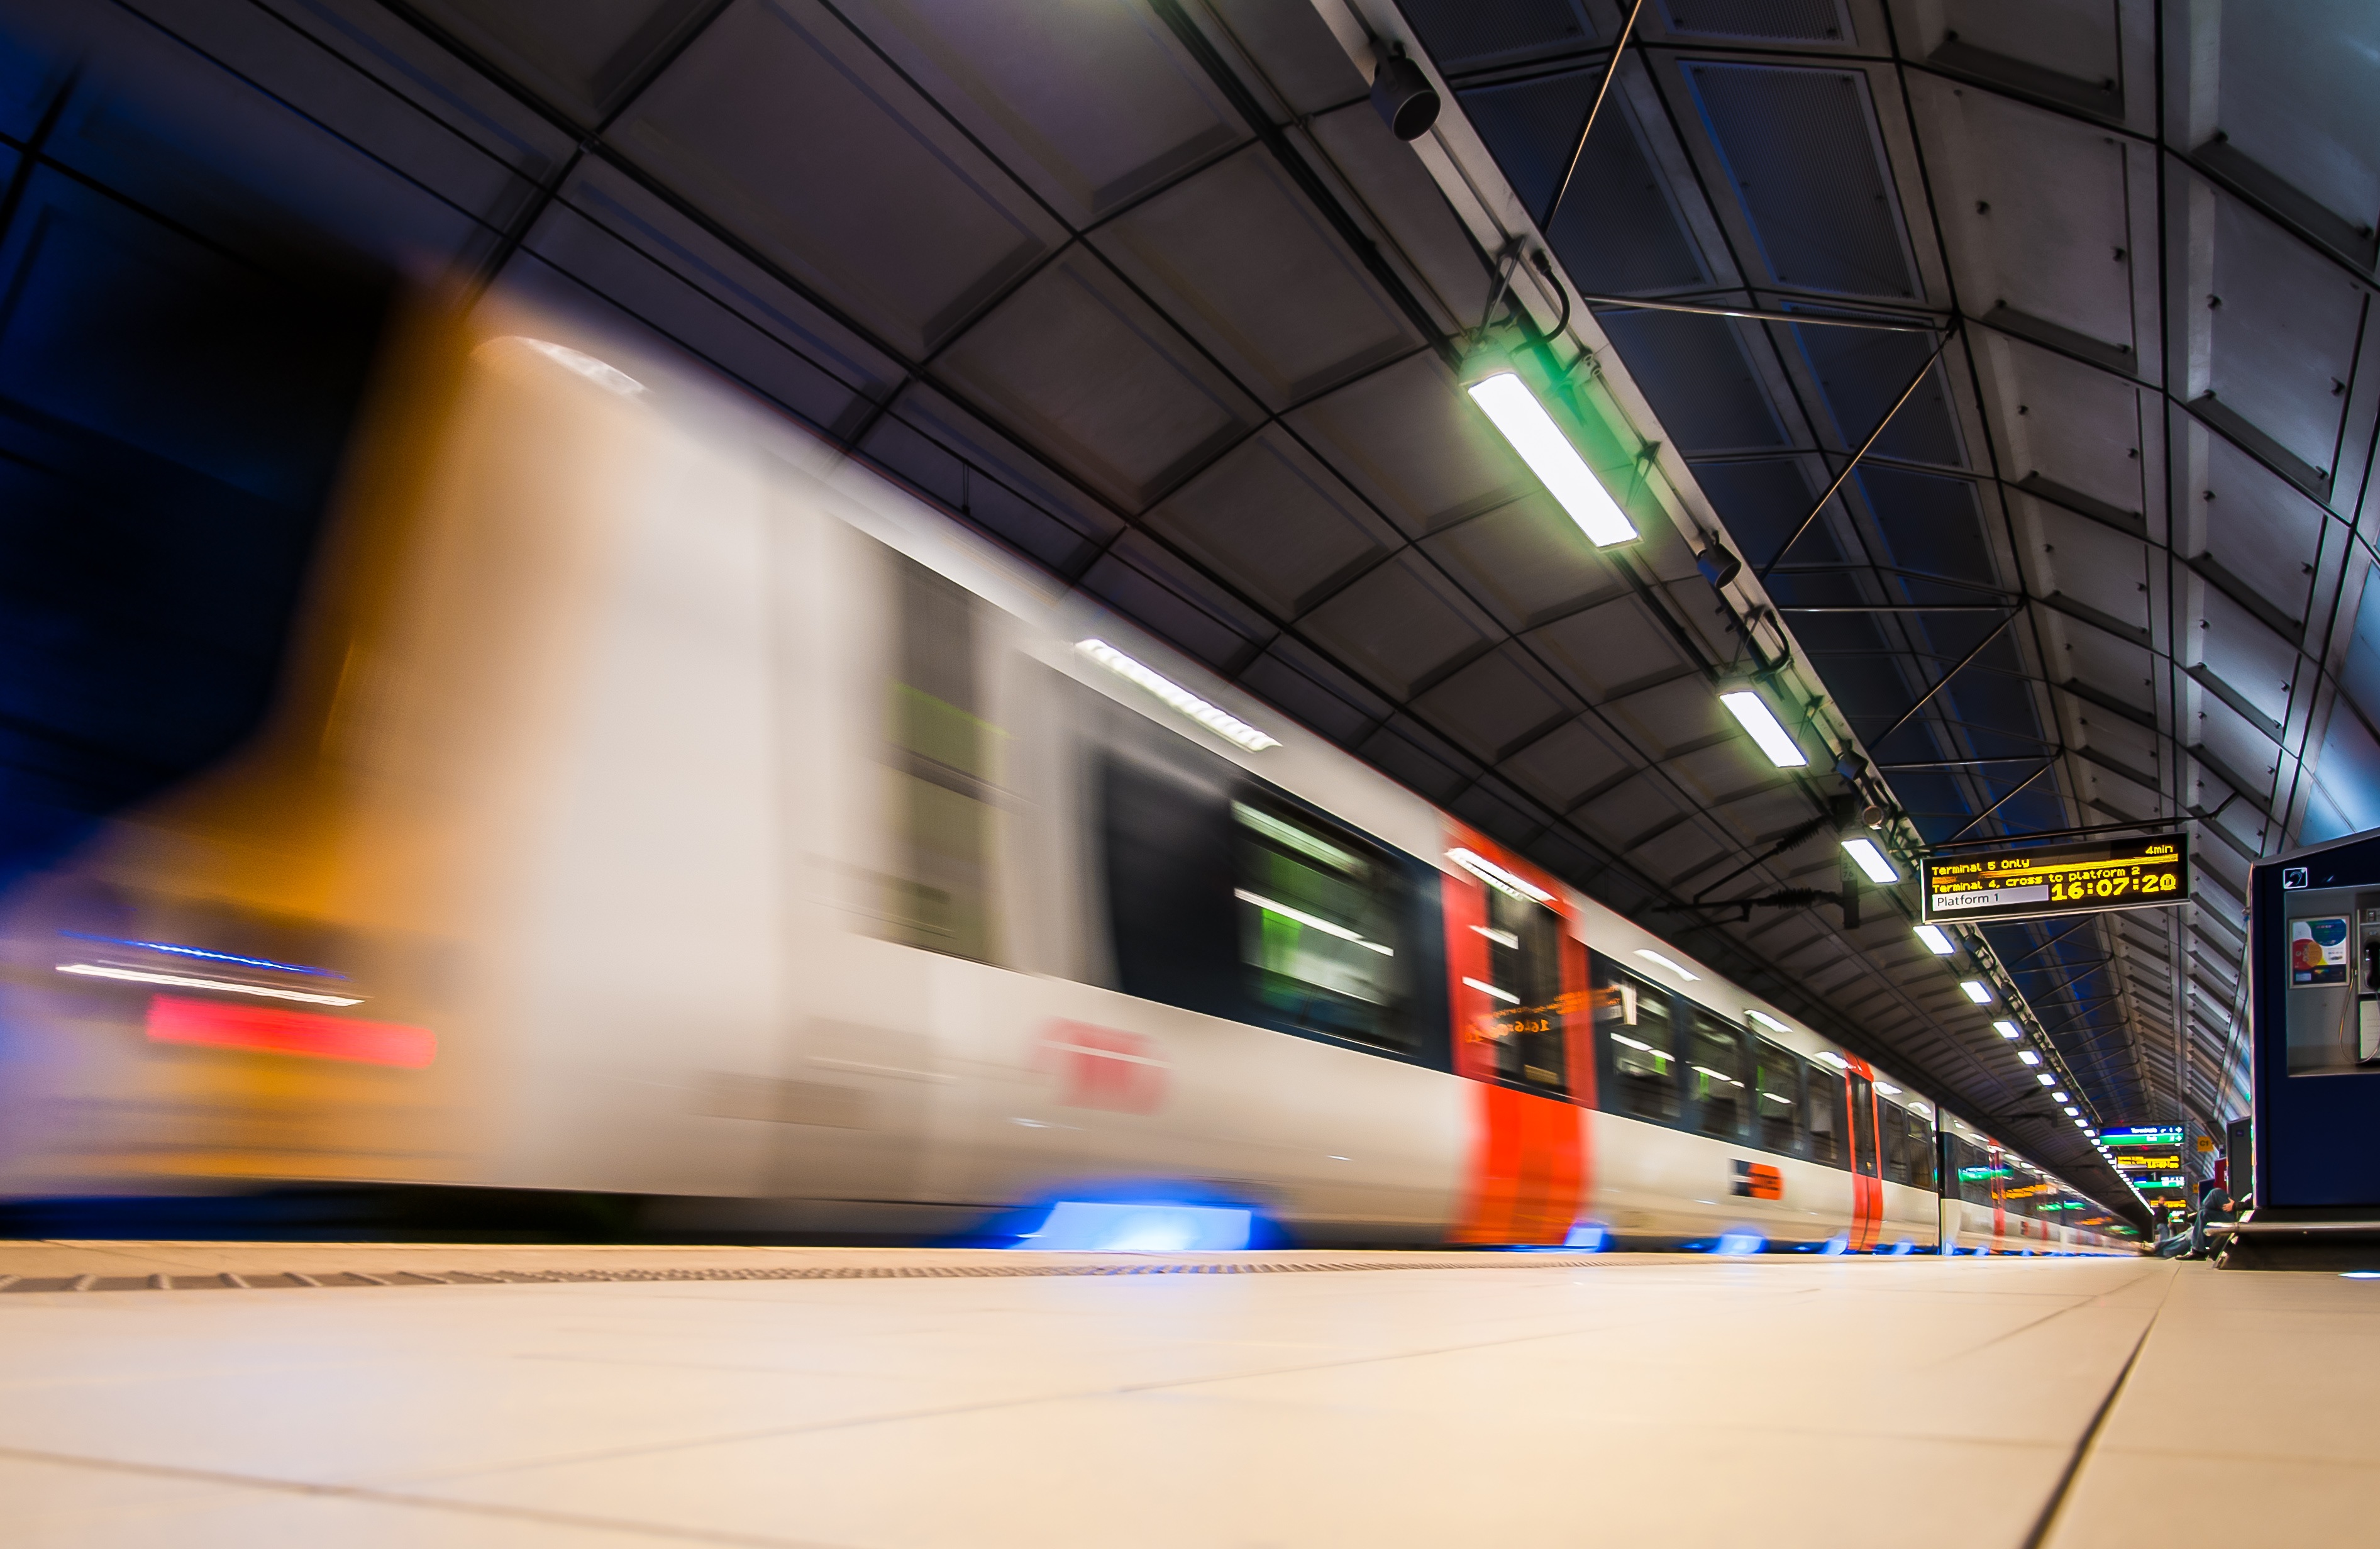
light, blur, architecture, railway, city, urban, train, travel, subway, metro, underground, motion, transportation, transport, europe, vehicle, journey, indoor, station, rapid, platform, speed, long exposure, public transport, metro station, uk, england, london, infrastructure, public, british, english, britain, kingdom, rapid transit